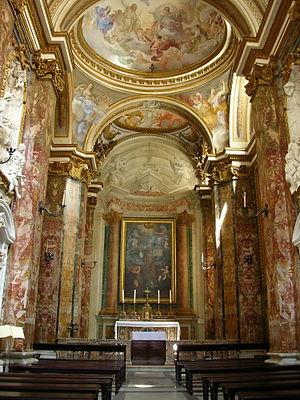
L'église Saint-Nicolas-des-Lorrains est un sanctuaire lorrain appartenant à la France et situé à Rome, au numéro 17 du Largo Febo, non loin de la Piazza Navona. Après la réunion des duchés de Lorraine et de Bar à la France en 1766, l'édifice religieux fut intégré aux Pieux Établissements de la France à Rome et Lorette.